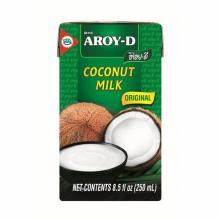
Waste category: cardboard